Kainuu

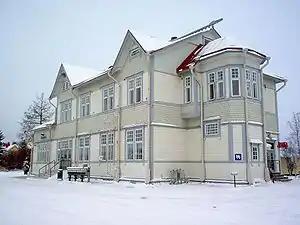
The Kajaani railway station

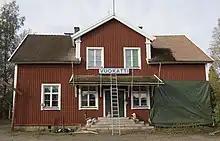
The Vuokatti railway station

Kainuu has a total of 4 732 kilometers of road network and the average of 505 private cars / 1000 inhabitants.